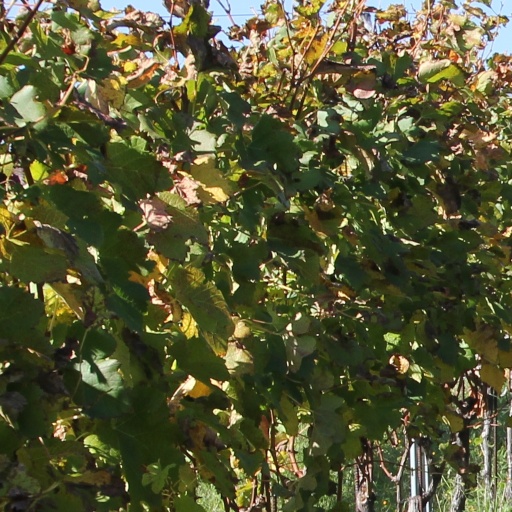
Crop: grape